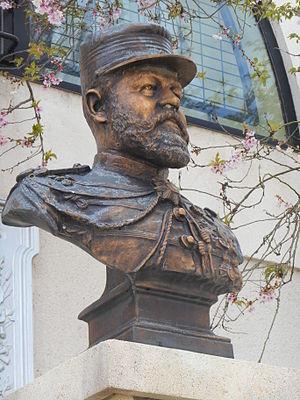
Buste du commandant Berthault, à Esbly (77)
Cet article recense les œuvres d'art dans l'espace public en Seine-et-Marne, en France.
Esbly est une commune française située dans le département de Seine-et-Marne en région Île-de-France.